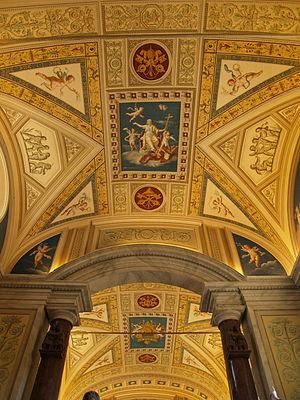
Les musées de la bibliothèque apostolique du Vatican constituent l'une des sections les plus complexes et les plus complètes des musées du Vatican, sous la compétence desquels ils sont passés depuis le 1ᵉʳ octobre 1999.
La Bibliothèque apostolique vaticane ou BAV, appelée communément la Bibliothèque vaticane ou la Vaticane, située à Rome, est l'une des plus anciennes bibliothèques du monde. C'est la bibliothèque d'État, publique, du Saint-Siège. Elle continue d'être alimentée en tant que bibliothèque universelle, mais est surtout célèbre pour ses collections de manuscrits de toutes les époques.